El Cañizar lake

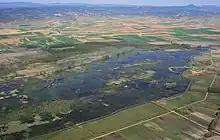
Aerial view of the Cañizar lagoon in 2010.

The former El Cañizar lake (Spanish: Laguna del Cañizar) was an extensive freshwater wetland located at the bottom of the Jiloca tectonic trench next to the town of Villarquemado, Spain. Its waters covered part of the municipalities of Cella, Santa Eulalia del Campo and Villarquemado, all of them belonging to the Comarca de la Comunidad de Teruel, Province of Teruel, Autonomous Community of Aragón. Before being drained at the beginning of the 18th century, its waters covered 1130 ha with a maximum depth of 2.8 meters and a stored water volume of 18.7 hm.